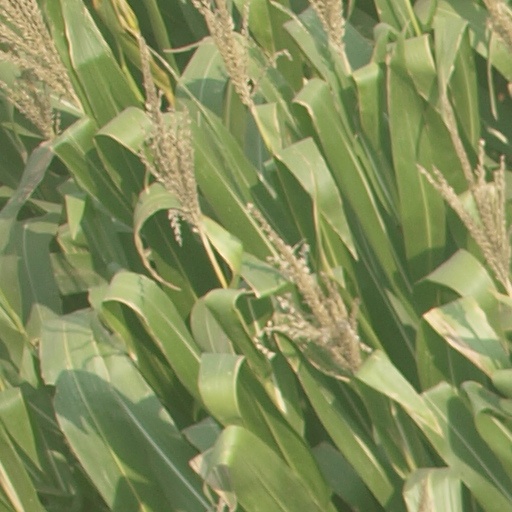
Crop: maize; corn